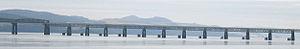
Le pont du Tay est un pont ferroviaire franchissant l'estuaire du Tay au sud Dundee, en Écosse au Royaume-Uni. Il relie précisément les villes de Dundee et Wormit.
La catastrophe ferroviaire du pont sur le Tay est un accident de chemin de fer causé par l'effondrement du pont sur le Tay, au-dessus de l'estuaire du fleuve au sud de Dundee sur la ligne reliant Dundee à Édimbourg, sur la côte de l’est de l’Écosse, le 28 décembre 1879. Au moins 75 personnes trouvent la mort dans cet accident.